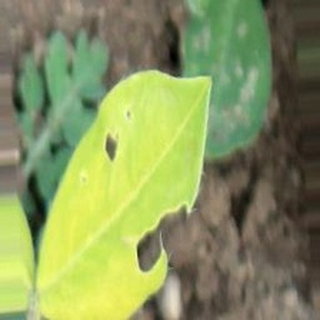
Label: groundnut_nutrition_deficiency